Robin Antin

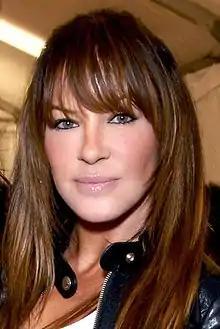
Antin in 2008

Robin Antin is an American dancer and choreographer. In 1995, she founded the modern burlesque troupe the Pussycat Dolls. By 2005, she diversified into various media including a pop recording group with international hits, a Las Vegas nightclub venue and floor show, various merchandise, and a reality television series. Since then, she has gone on to create other girl groups, including G.R.L., Girlicious and Paradiso Girls.